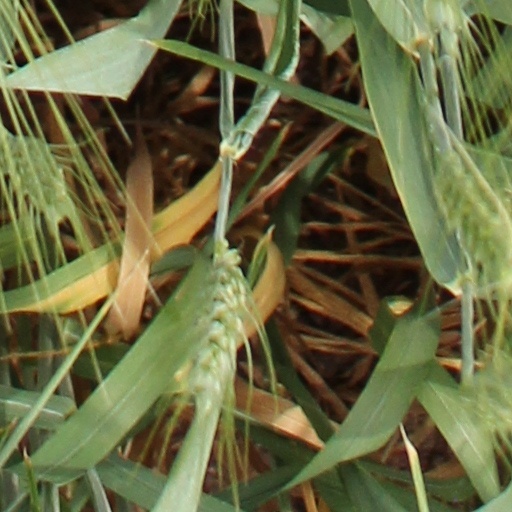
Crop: wheat